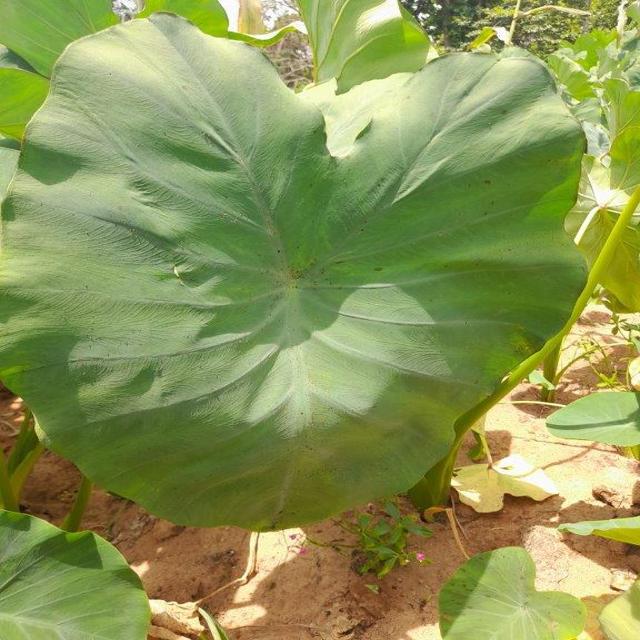
Label: Healthy